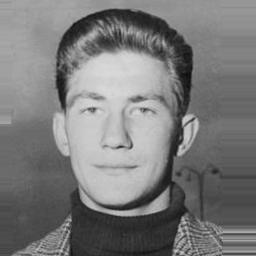
Age: 19